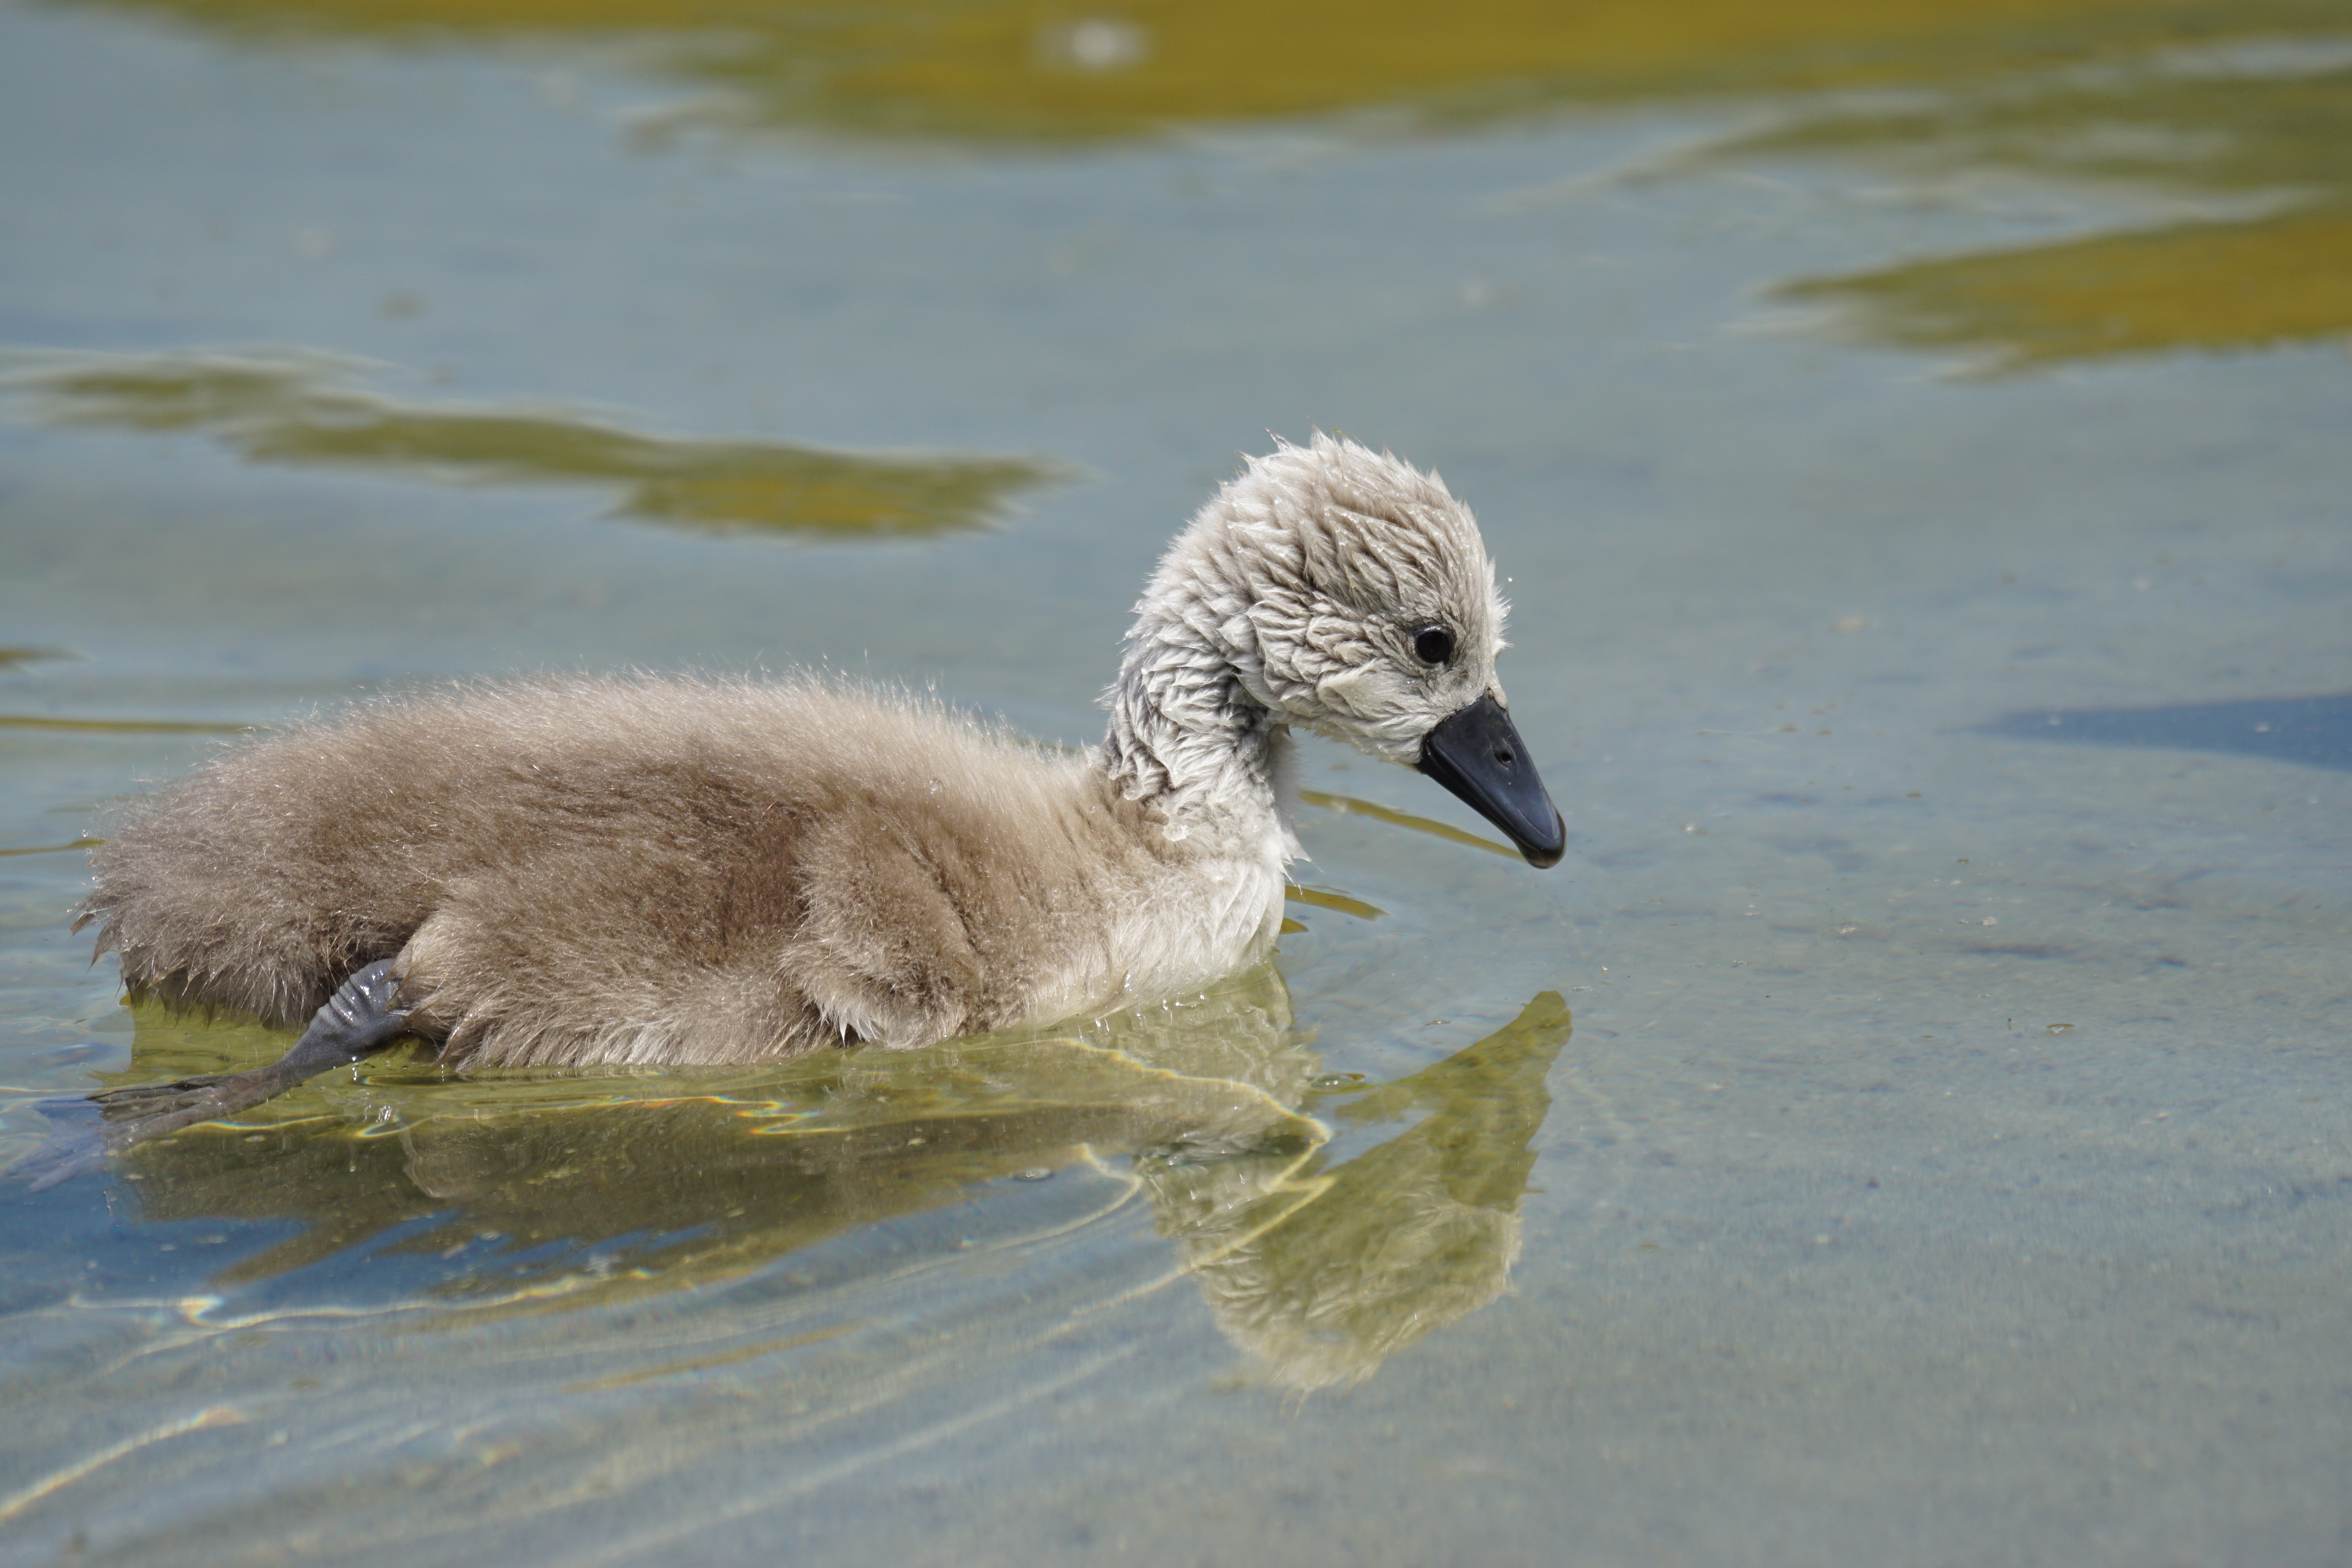
nature, bird, wing, sweet, cute, wildlife, beak, fauna, swan, duck, goose, vertebrate, waterfowl, chicks, water bird, magpie, young animal, mute swan, cygnus olor, vogelartig, ducks geese and swans